KrAZ Shrek One

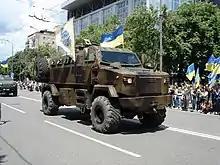
An Azov Brigade Shrek One driving in Mariupol, Ukraine.

Following the Russian invasion of Ukraine in 2022, the Shrek One was deployed with front line units, including during the defense of Kiev and the Battle of Bucha. One unit that is known to operate the Shrek is the 45th Operational Regiment of the Ukrainian National Guard.